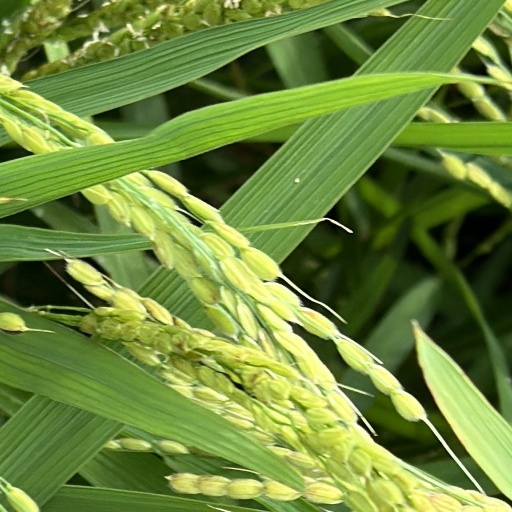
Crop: rice